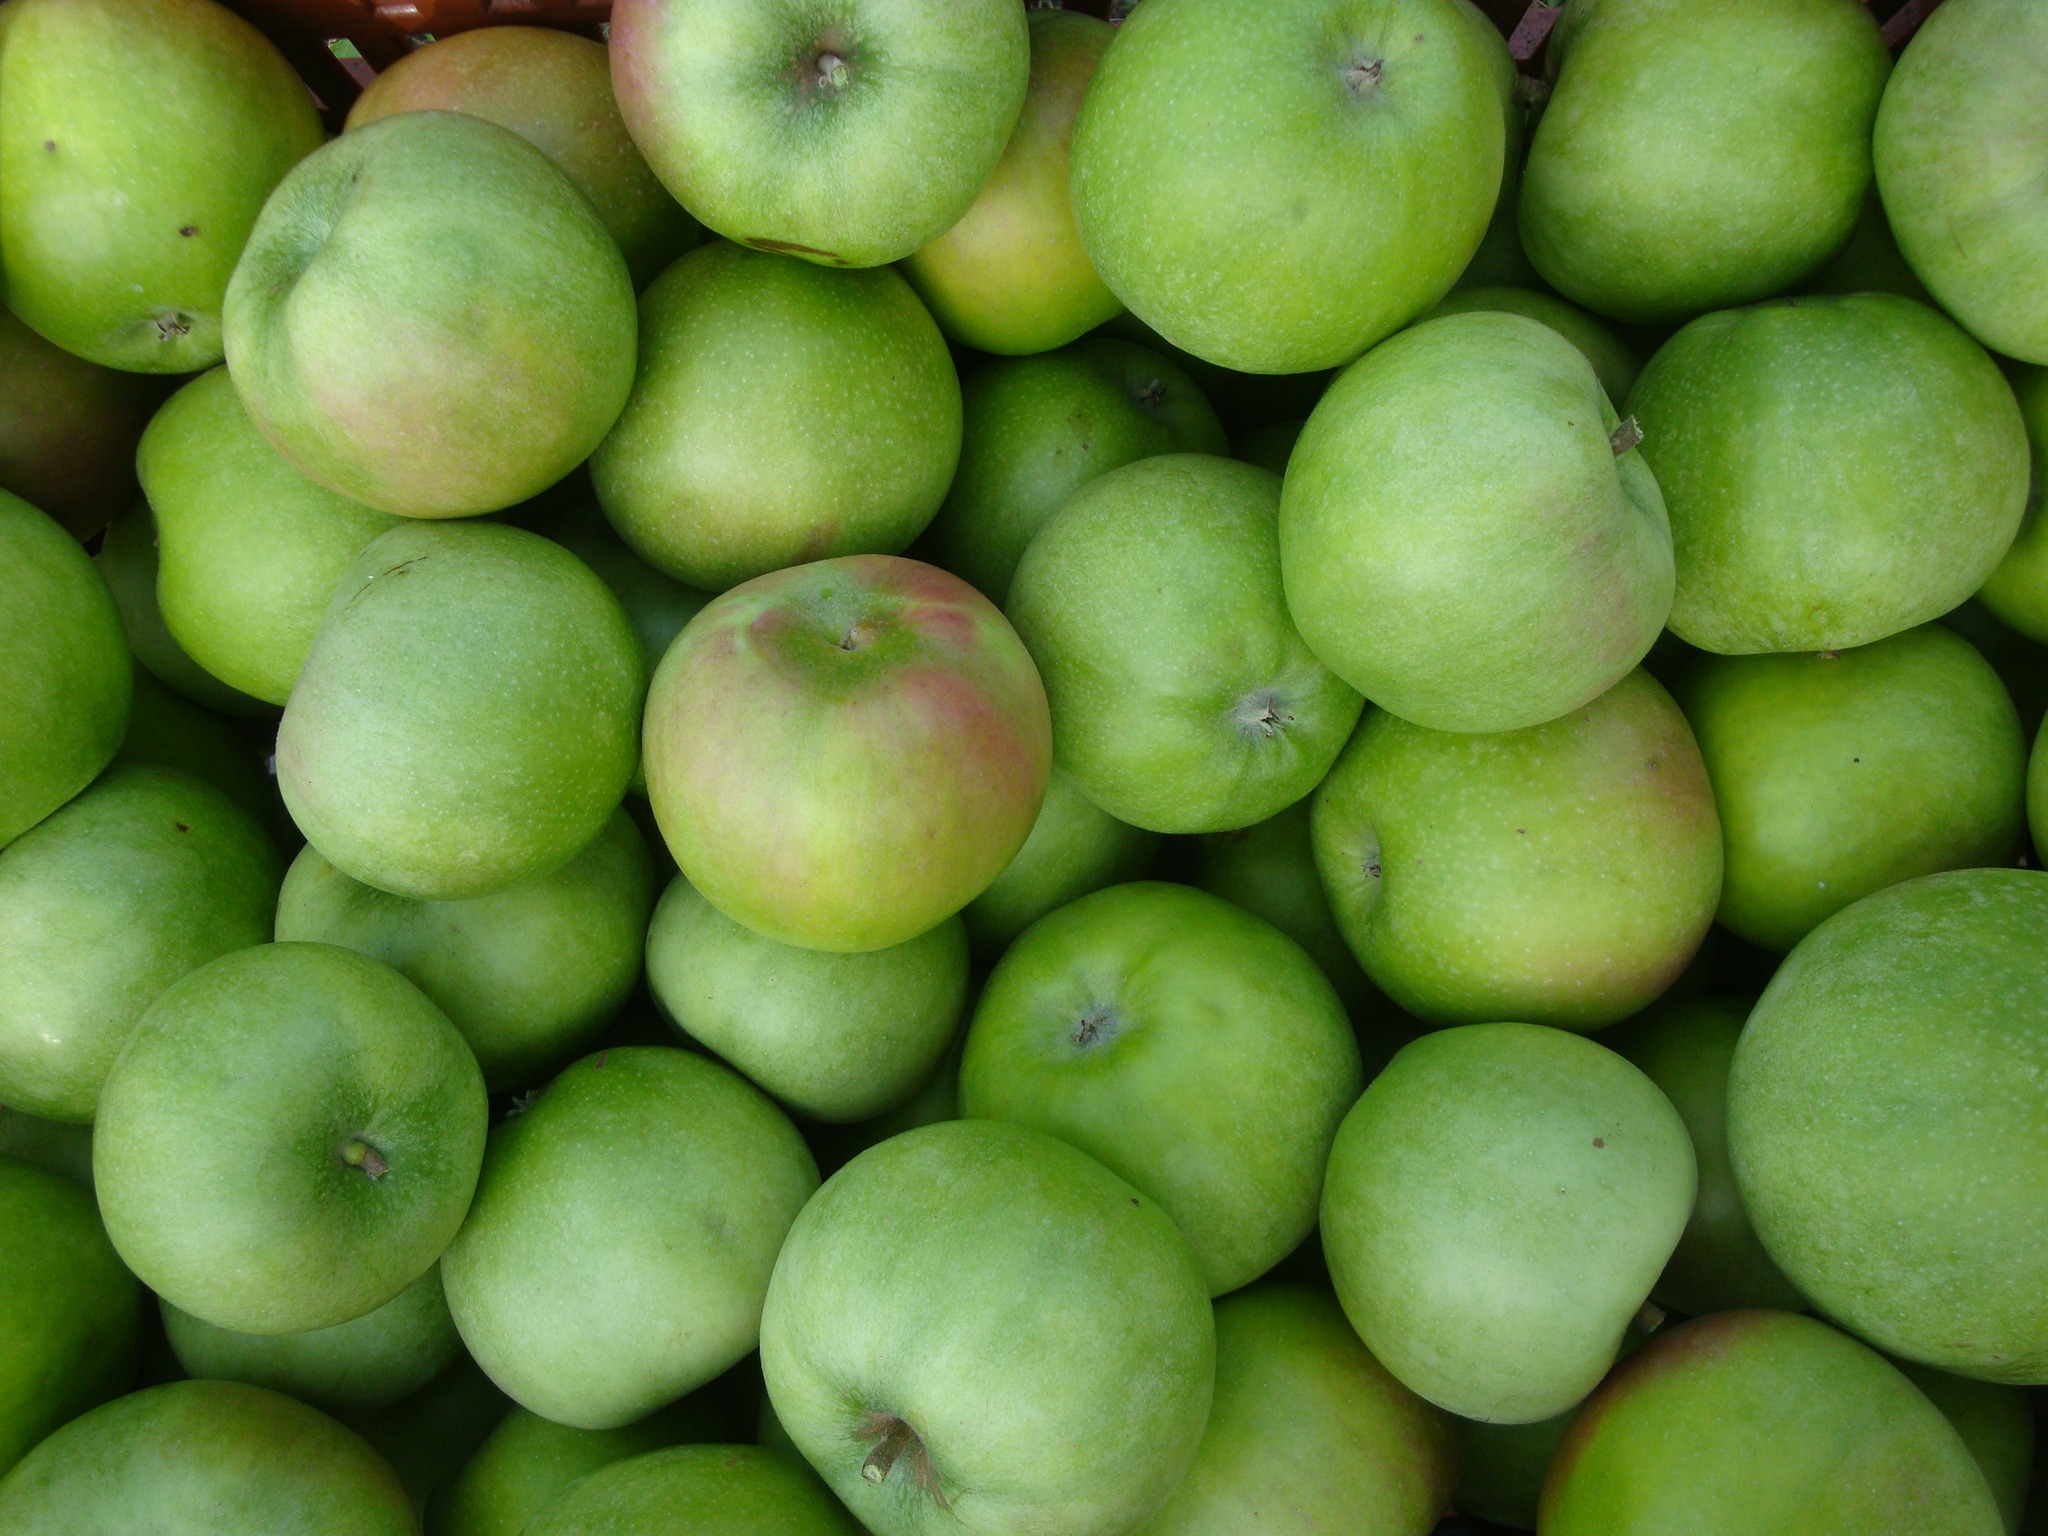
apple, plant, fruit, food, green, produce, liqueur, flowering plant, rose family, granny smith, land plant, sweet lemon, key lime, manzana verde